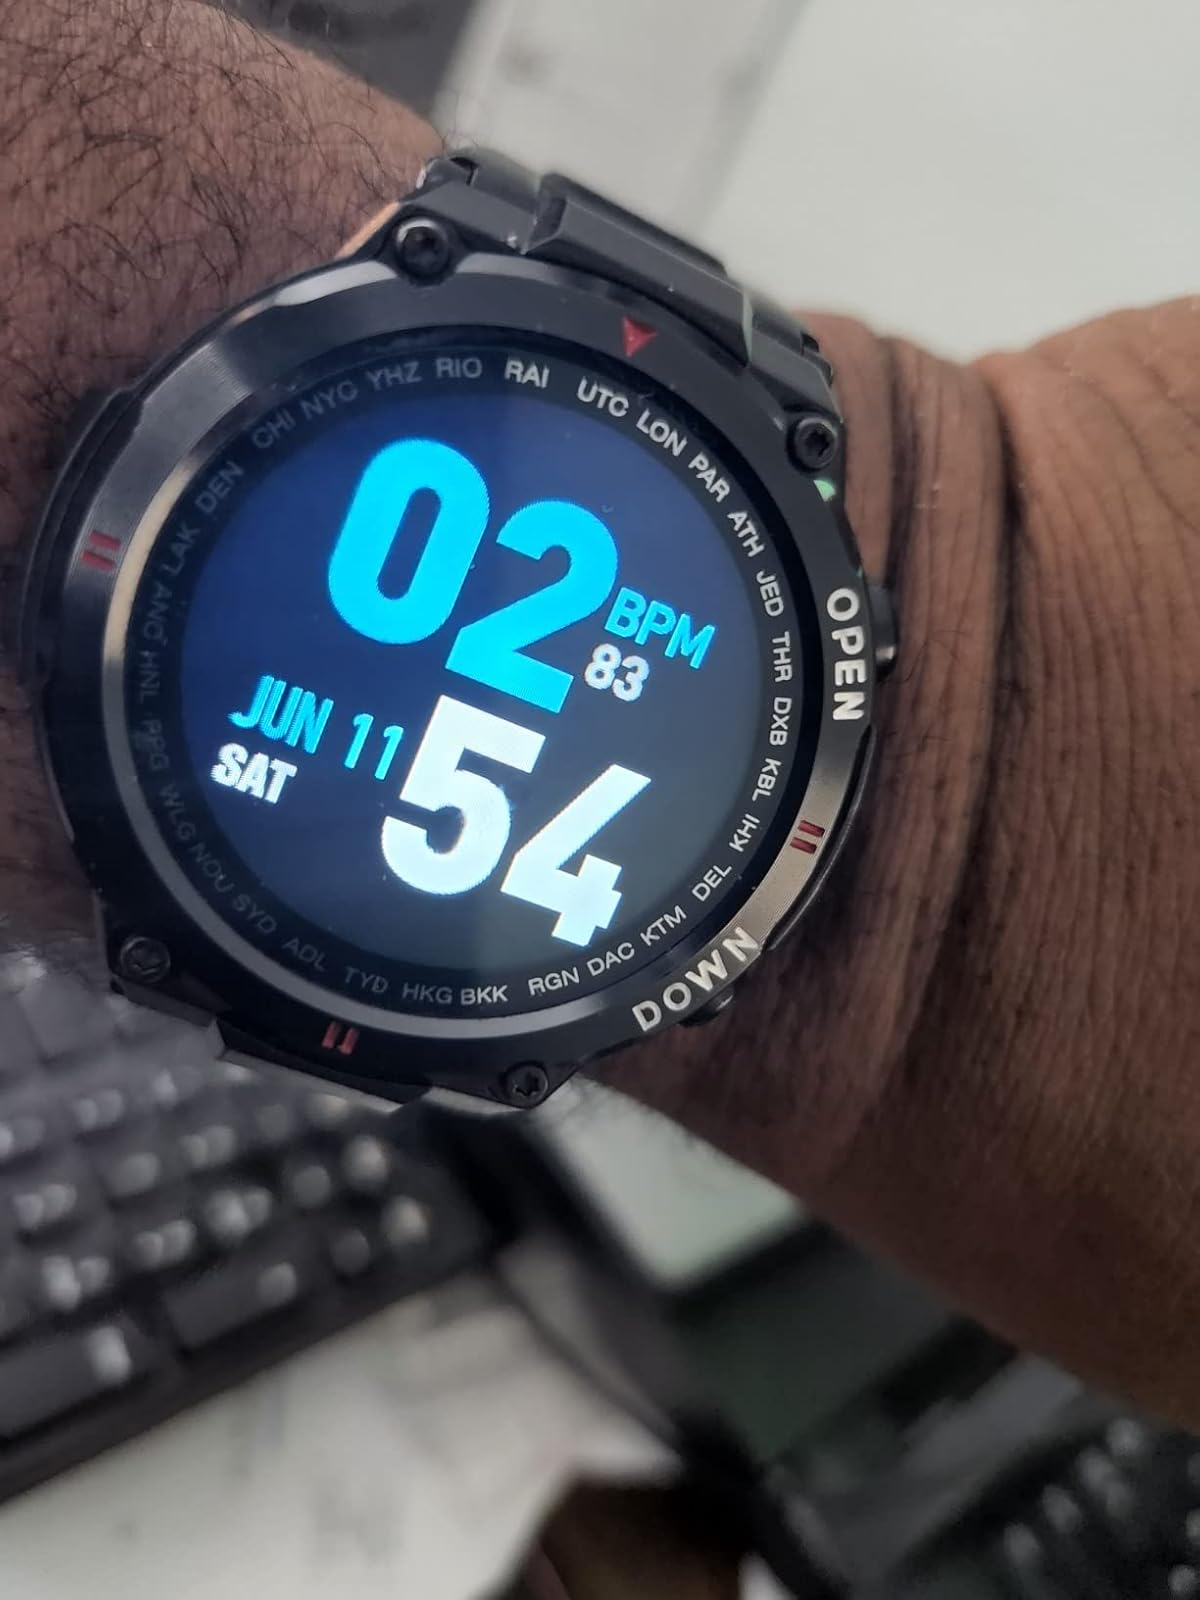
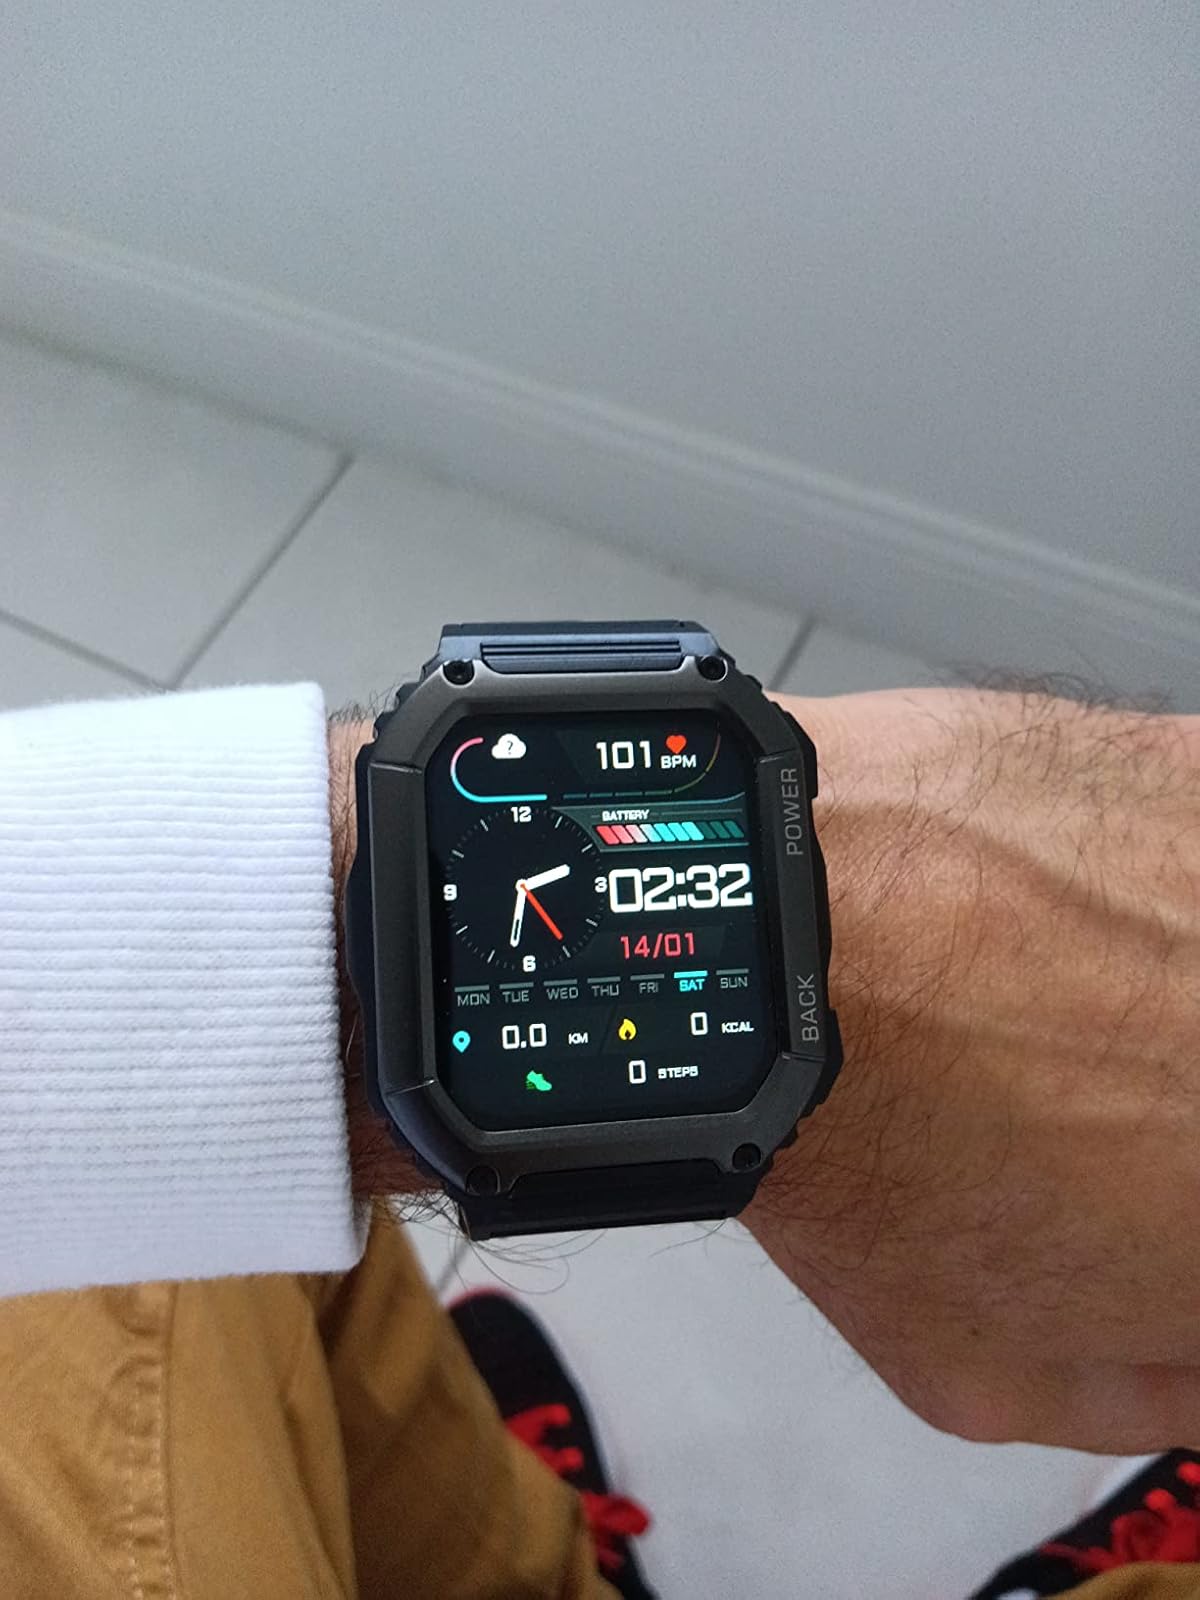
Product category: smartwatch
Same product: no